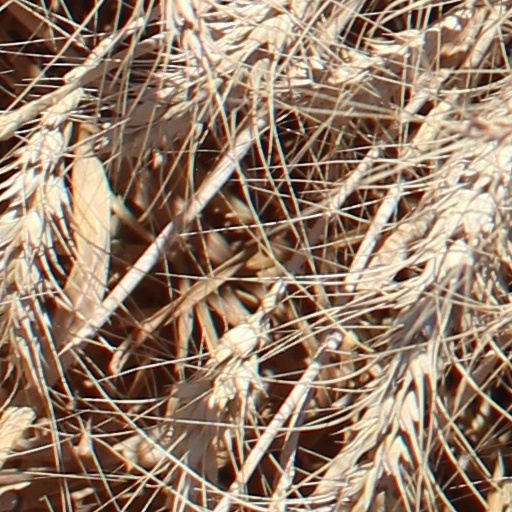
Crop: wheat